Doris von Schönthan

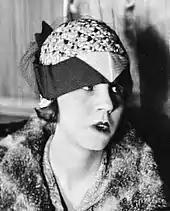

Schönthan belonged to the circle of friends around the closely connected siblings Erika and Klaus Mann, into which she brought Grete Dispeker (later married Weil), their friend from their shared childhood days at Tegernsee The brothers Edgar (1908-1941) and Hans Joseph Weil (1906-1969) and their friend Walter Jockisch (1907-1970) were also integrated. Dispeker admiringly called her a "cherub".